Aggie Doppler Radar

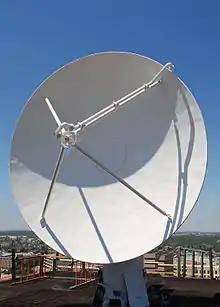
The current Aggie Doppler Radar dish

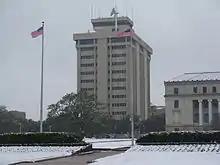
The Aggie Doppler Radar in operation atop the Eller O&M Building at Texas A&M University during a rare southern Texas snow storm on February 23, 2010

The Aggie Doppler Radar (ADRAD) is a Doppler weather radar located on the roof of the Eller Oceanography & Meteorology Building on the Texas A&M University campus in College Station, Texas.